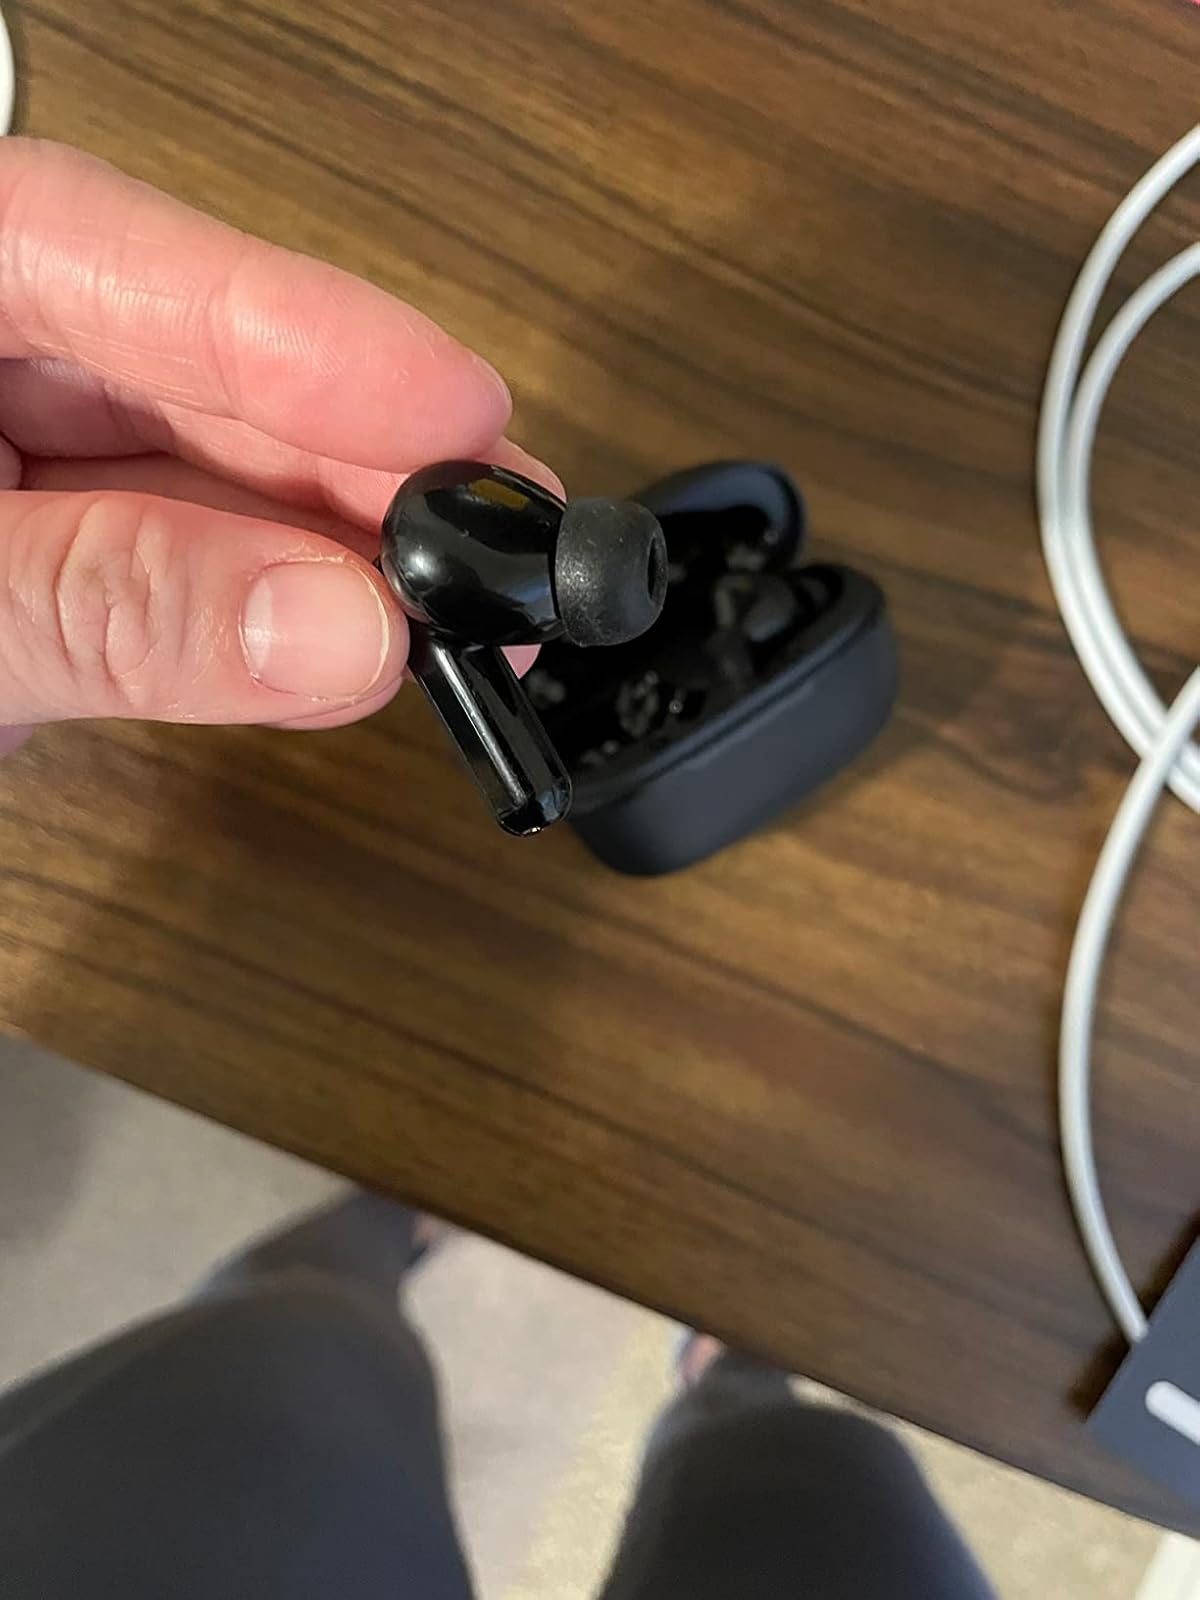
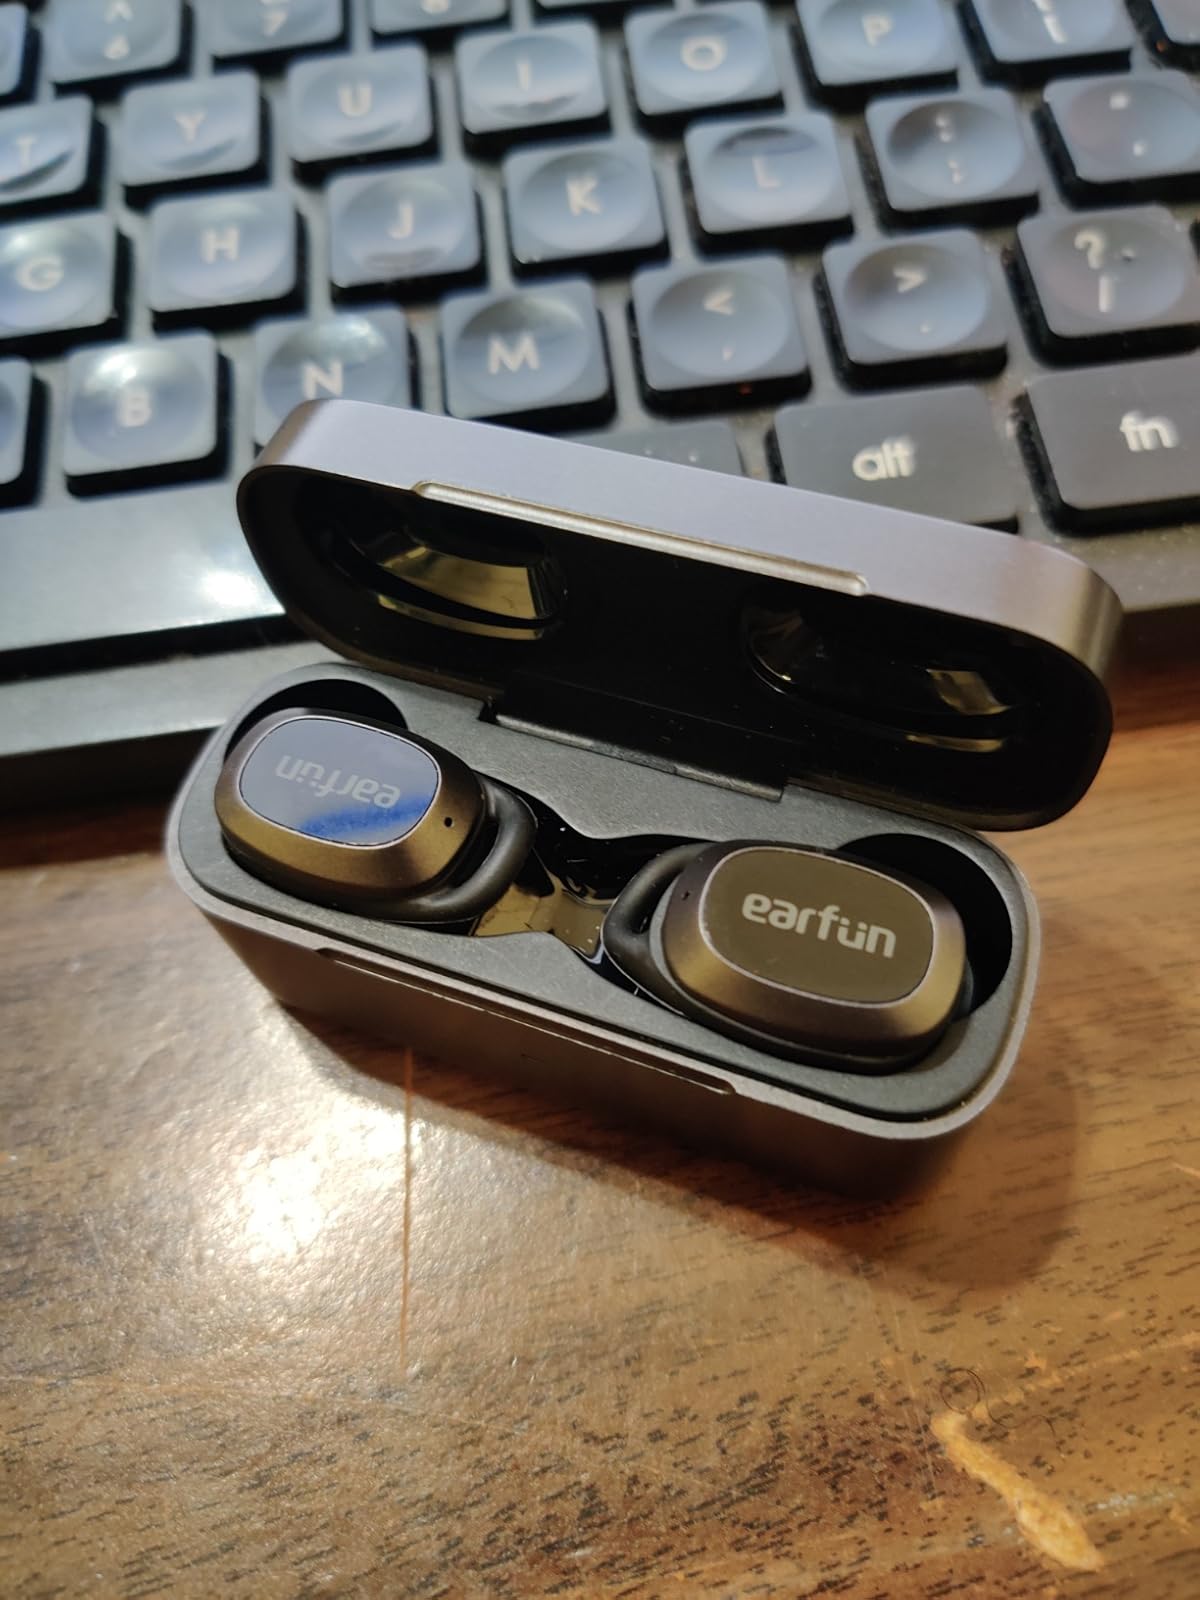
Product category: earbuds
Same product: no